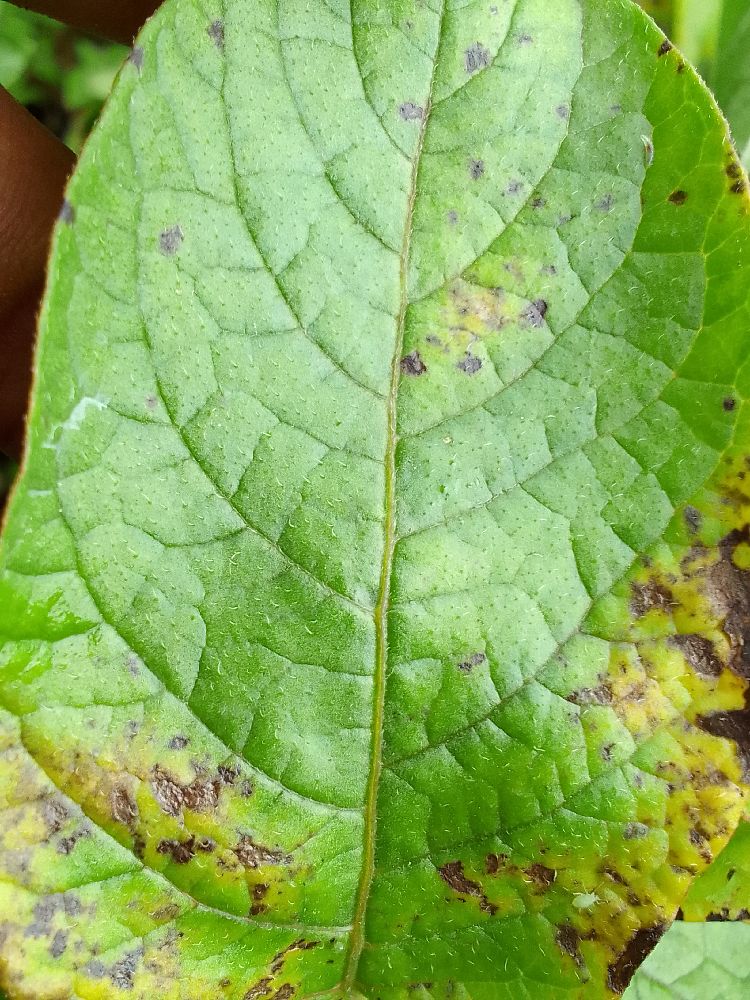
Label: Late blight